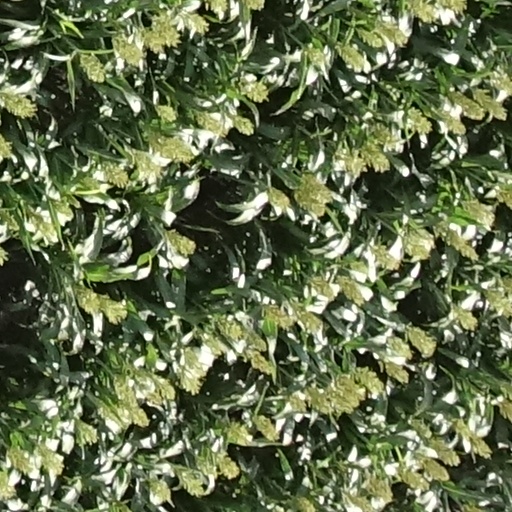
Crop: sorghum